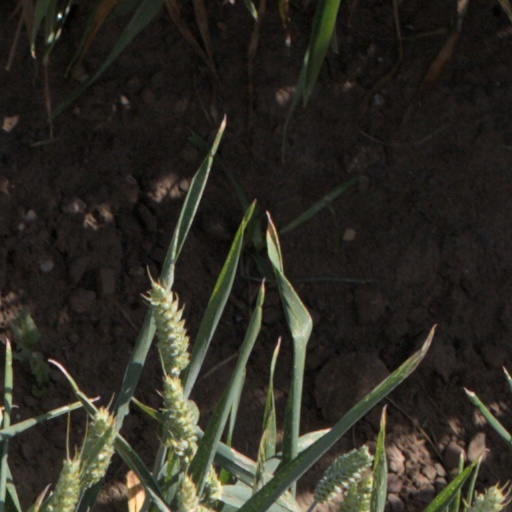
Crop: wheat